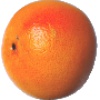
Label: Grapefruit Pink 1